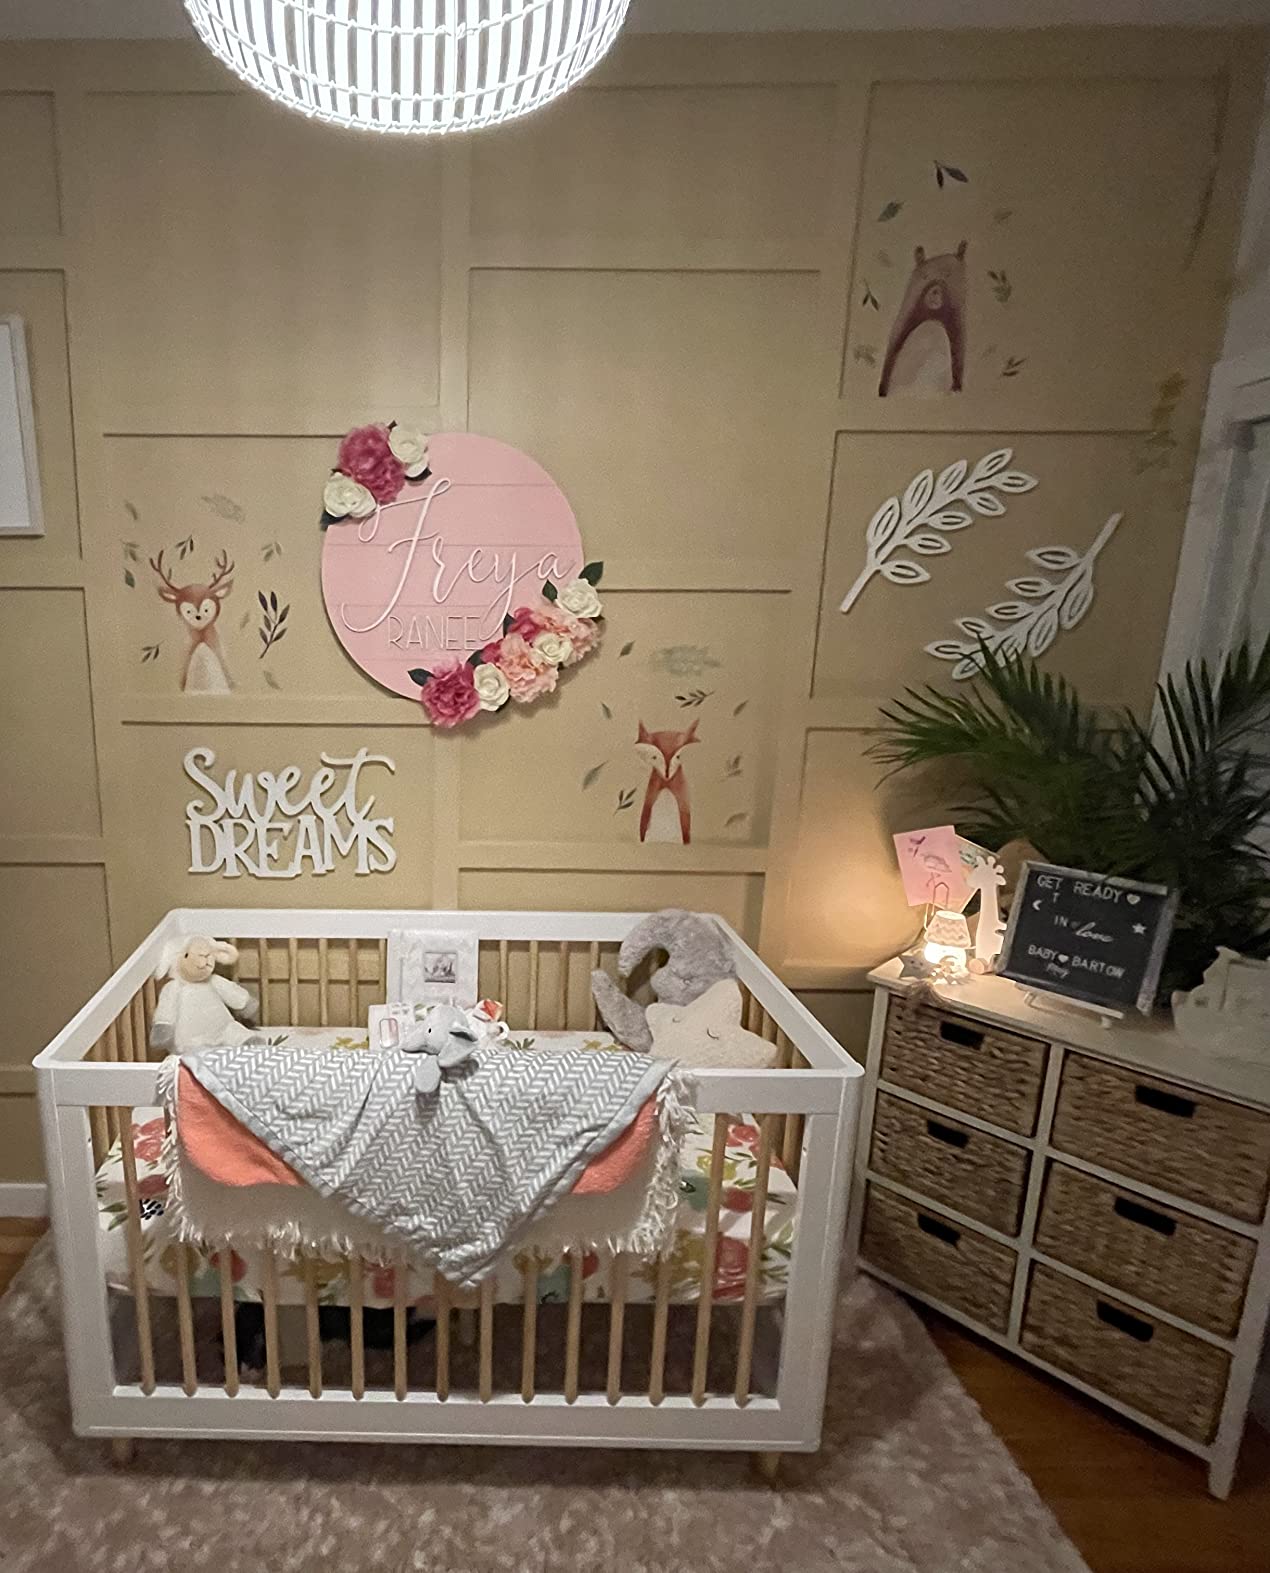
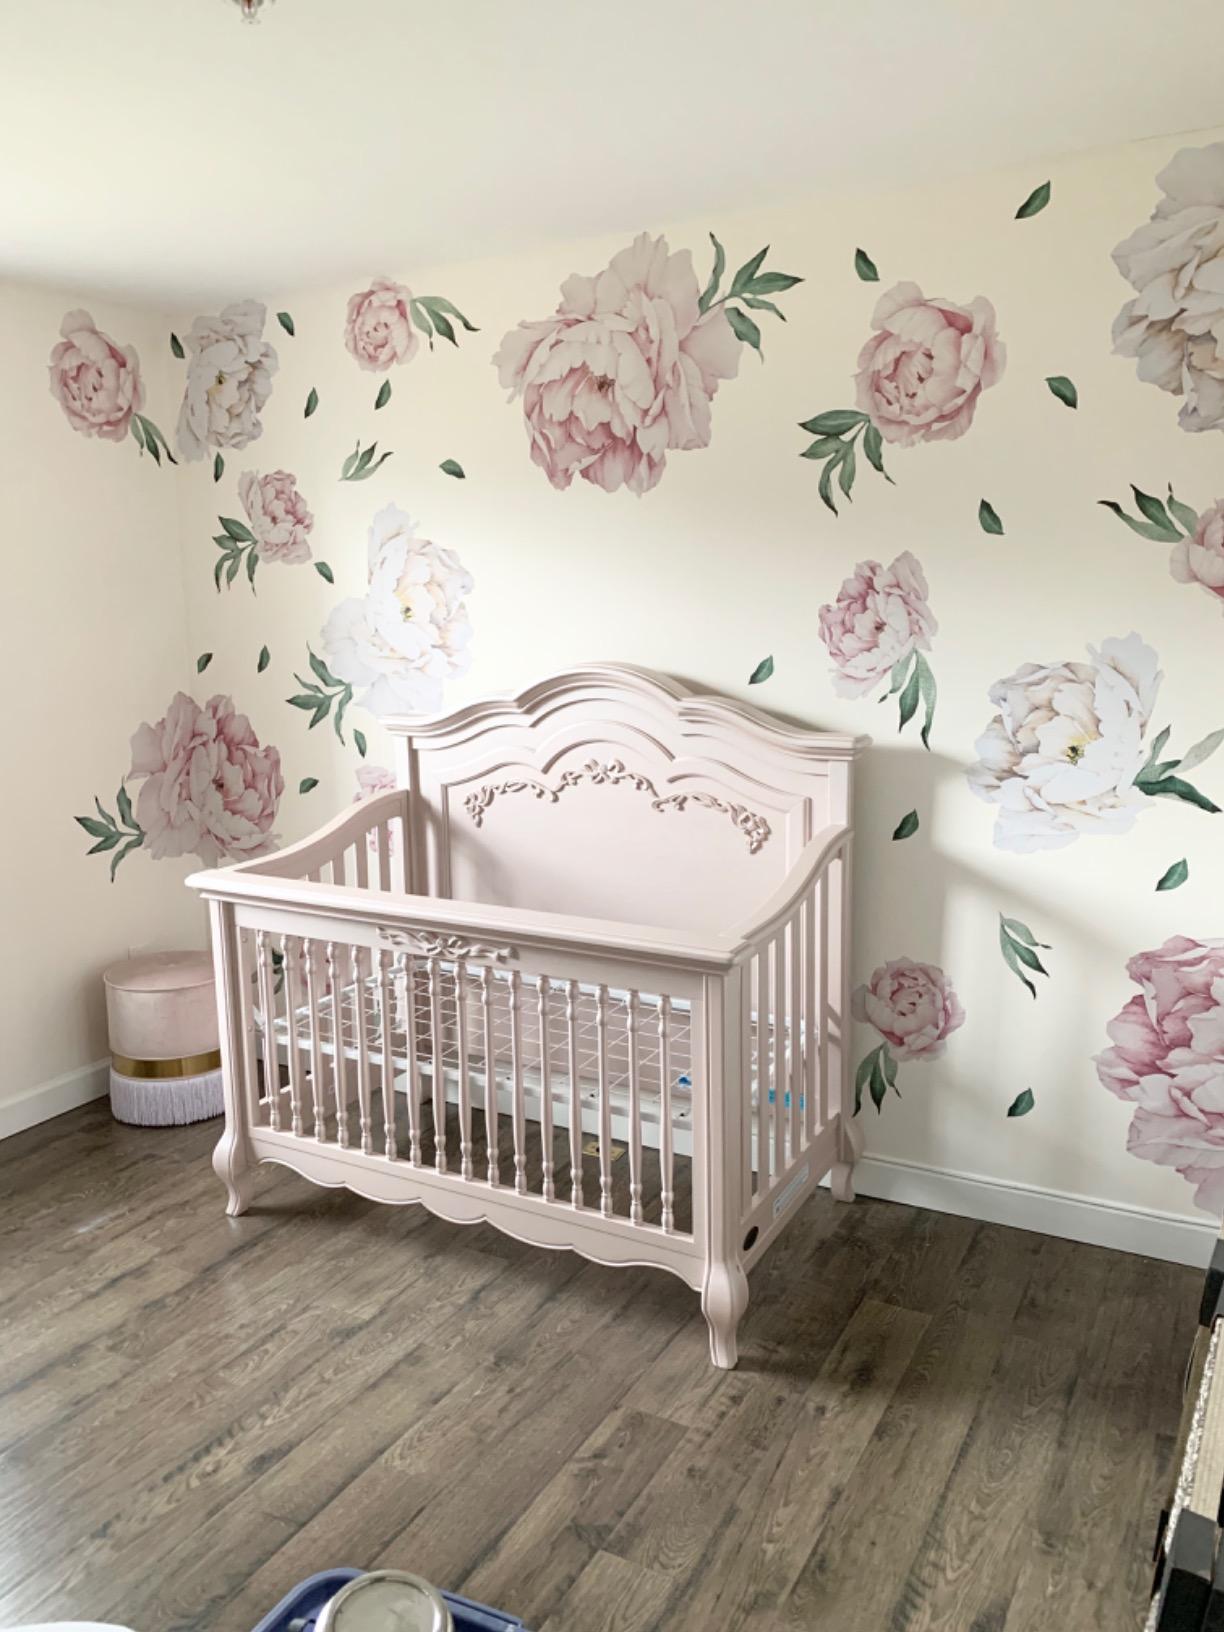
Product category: products_crib
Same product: no